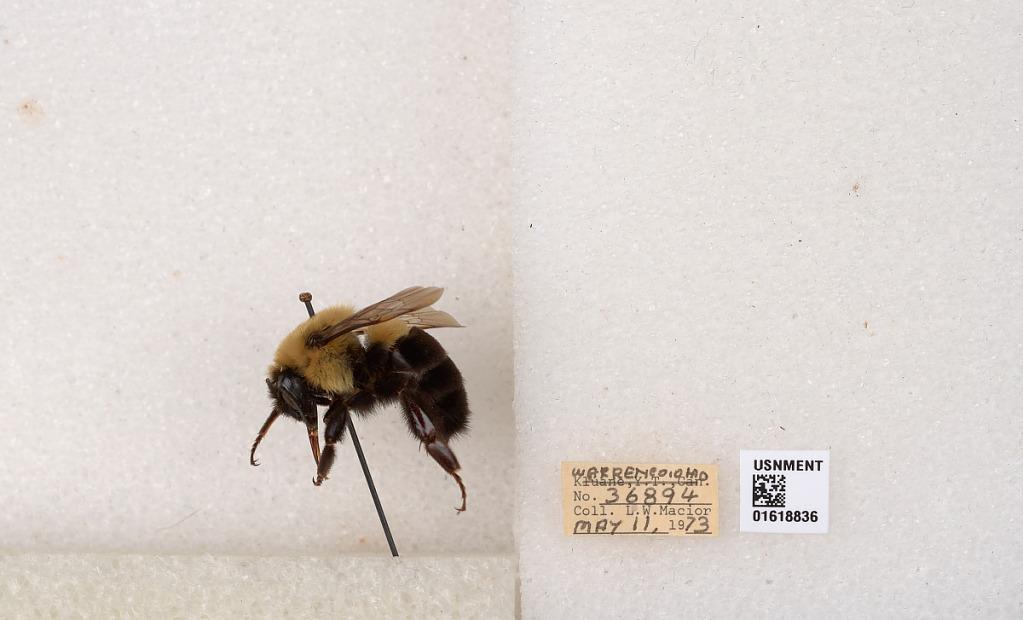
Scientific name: Bombus impatiens Cresson
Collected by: L. Macior
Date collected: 1973-5-11
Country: United States
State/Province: Ohio
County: Warren
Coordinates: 39.4276, -84.1668